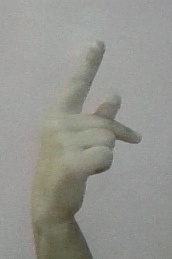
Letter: dha